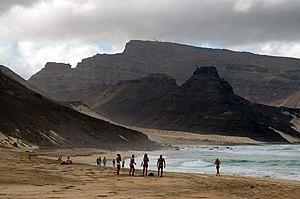
Calhau est une localité du Cap-Vert, située à l'est de l'île de São Vicente.